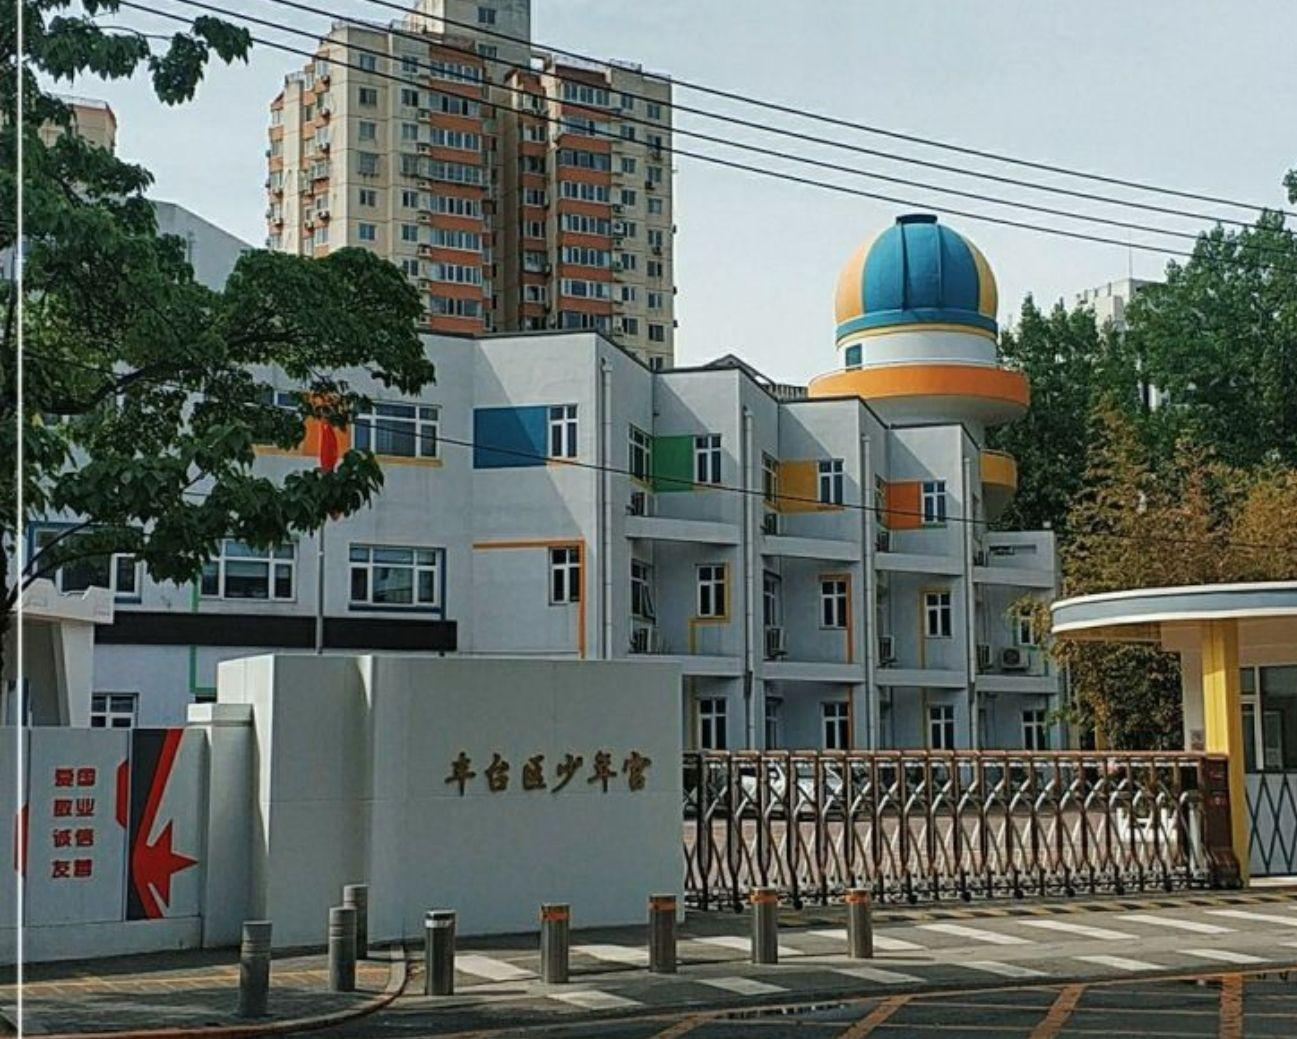
地标名称：丰台区少年宫
所在城市：北京市·丰台区